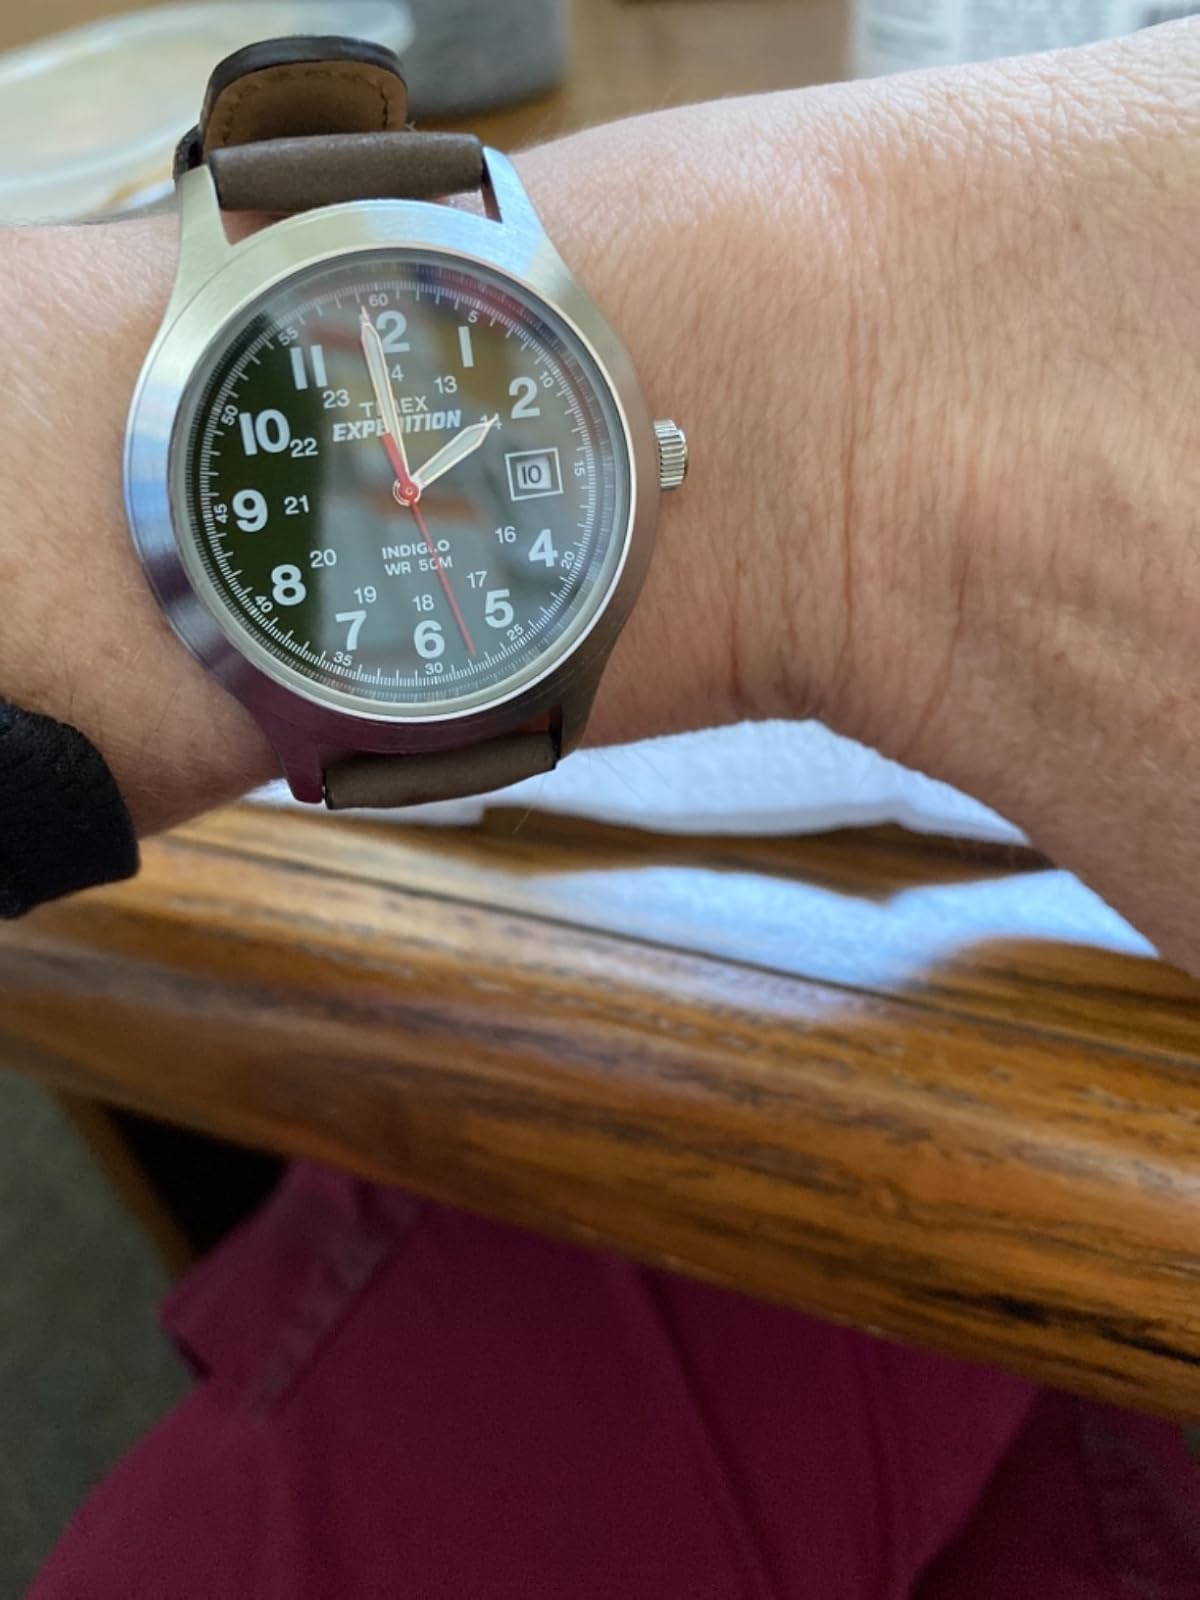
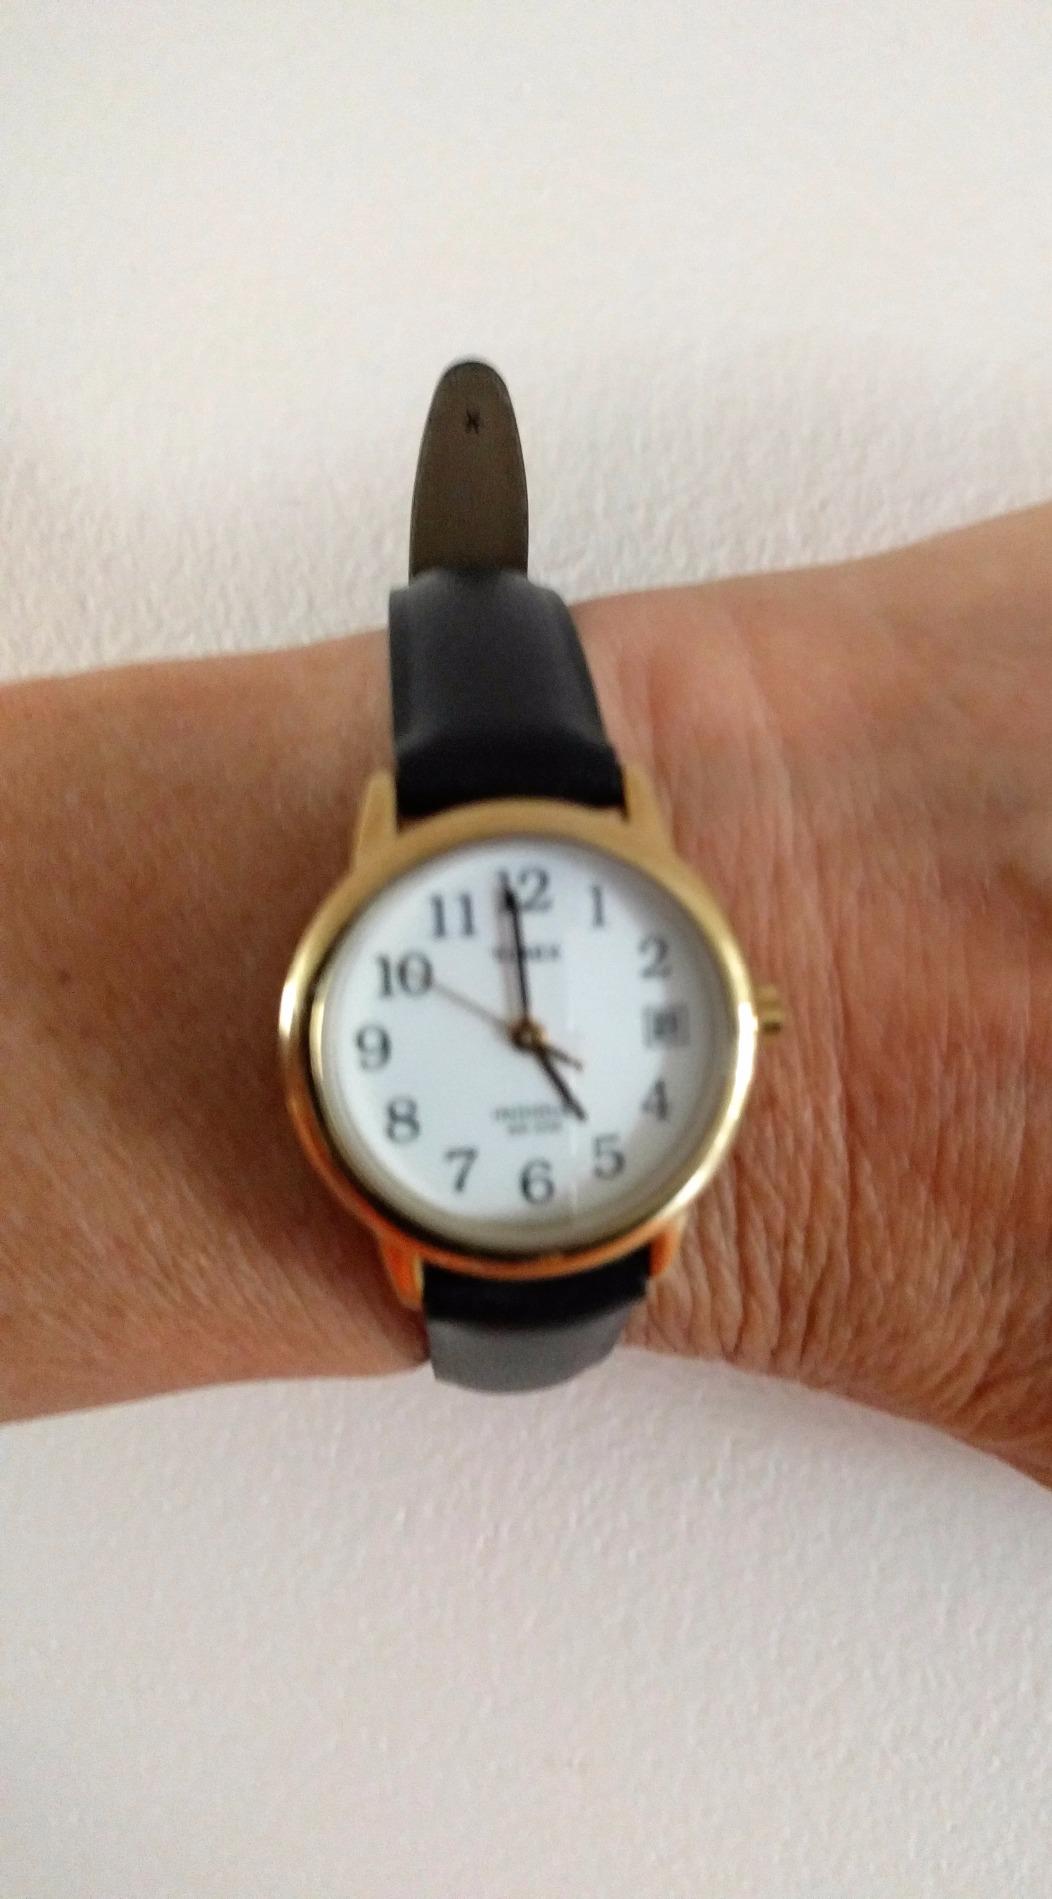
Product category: accessories_watch
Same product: no